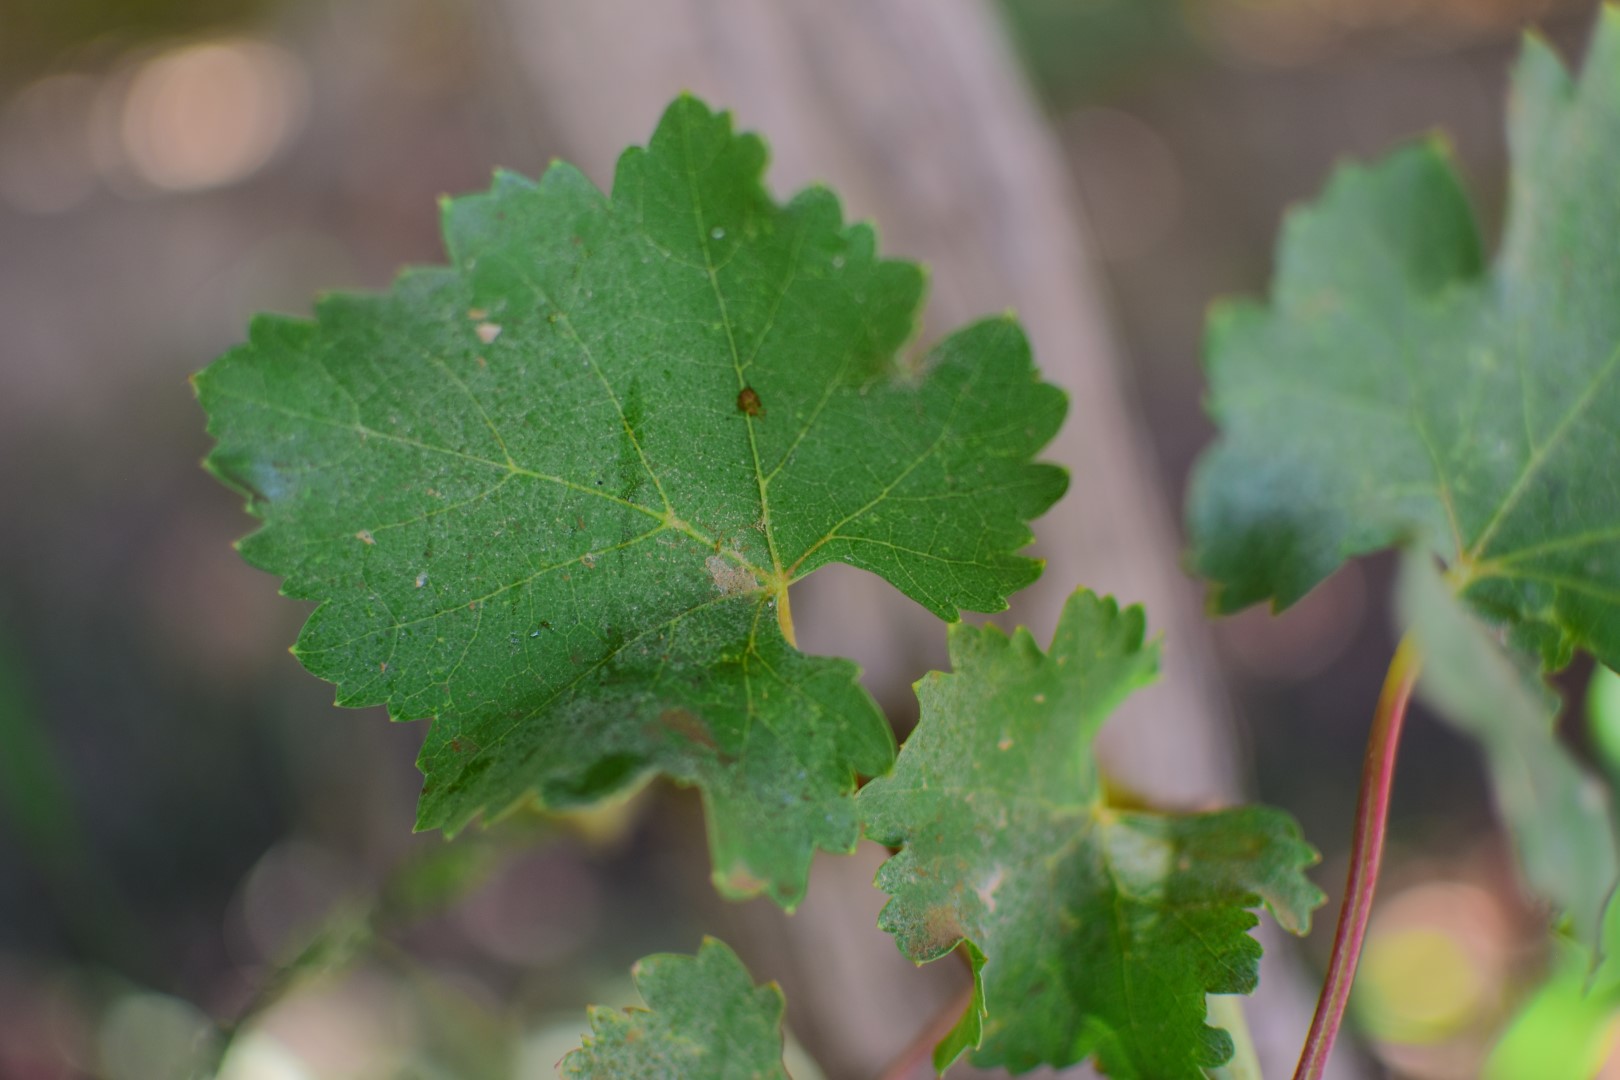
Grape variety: Frinsi